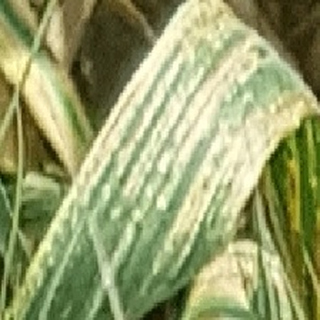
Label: wheat_yellow_rust